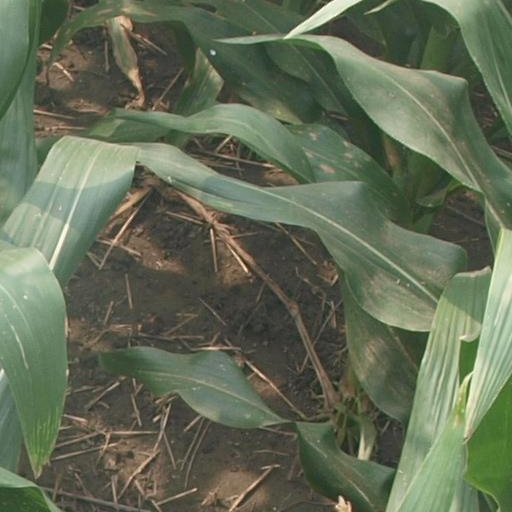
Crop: maize; corn